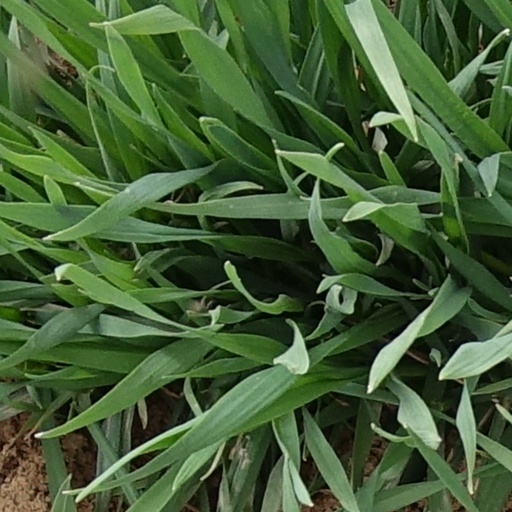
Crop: wheat